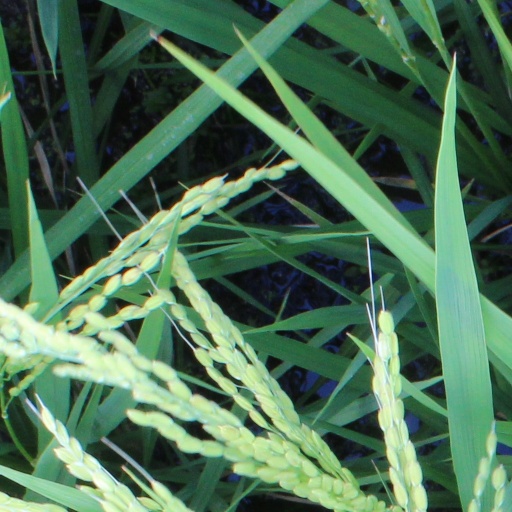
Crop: rice